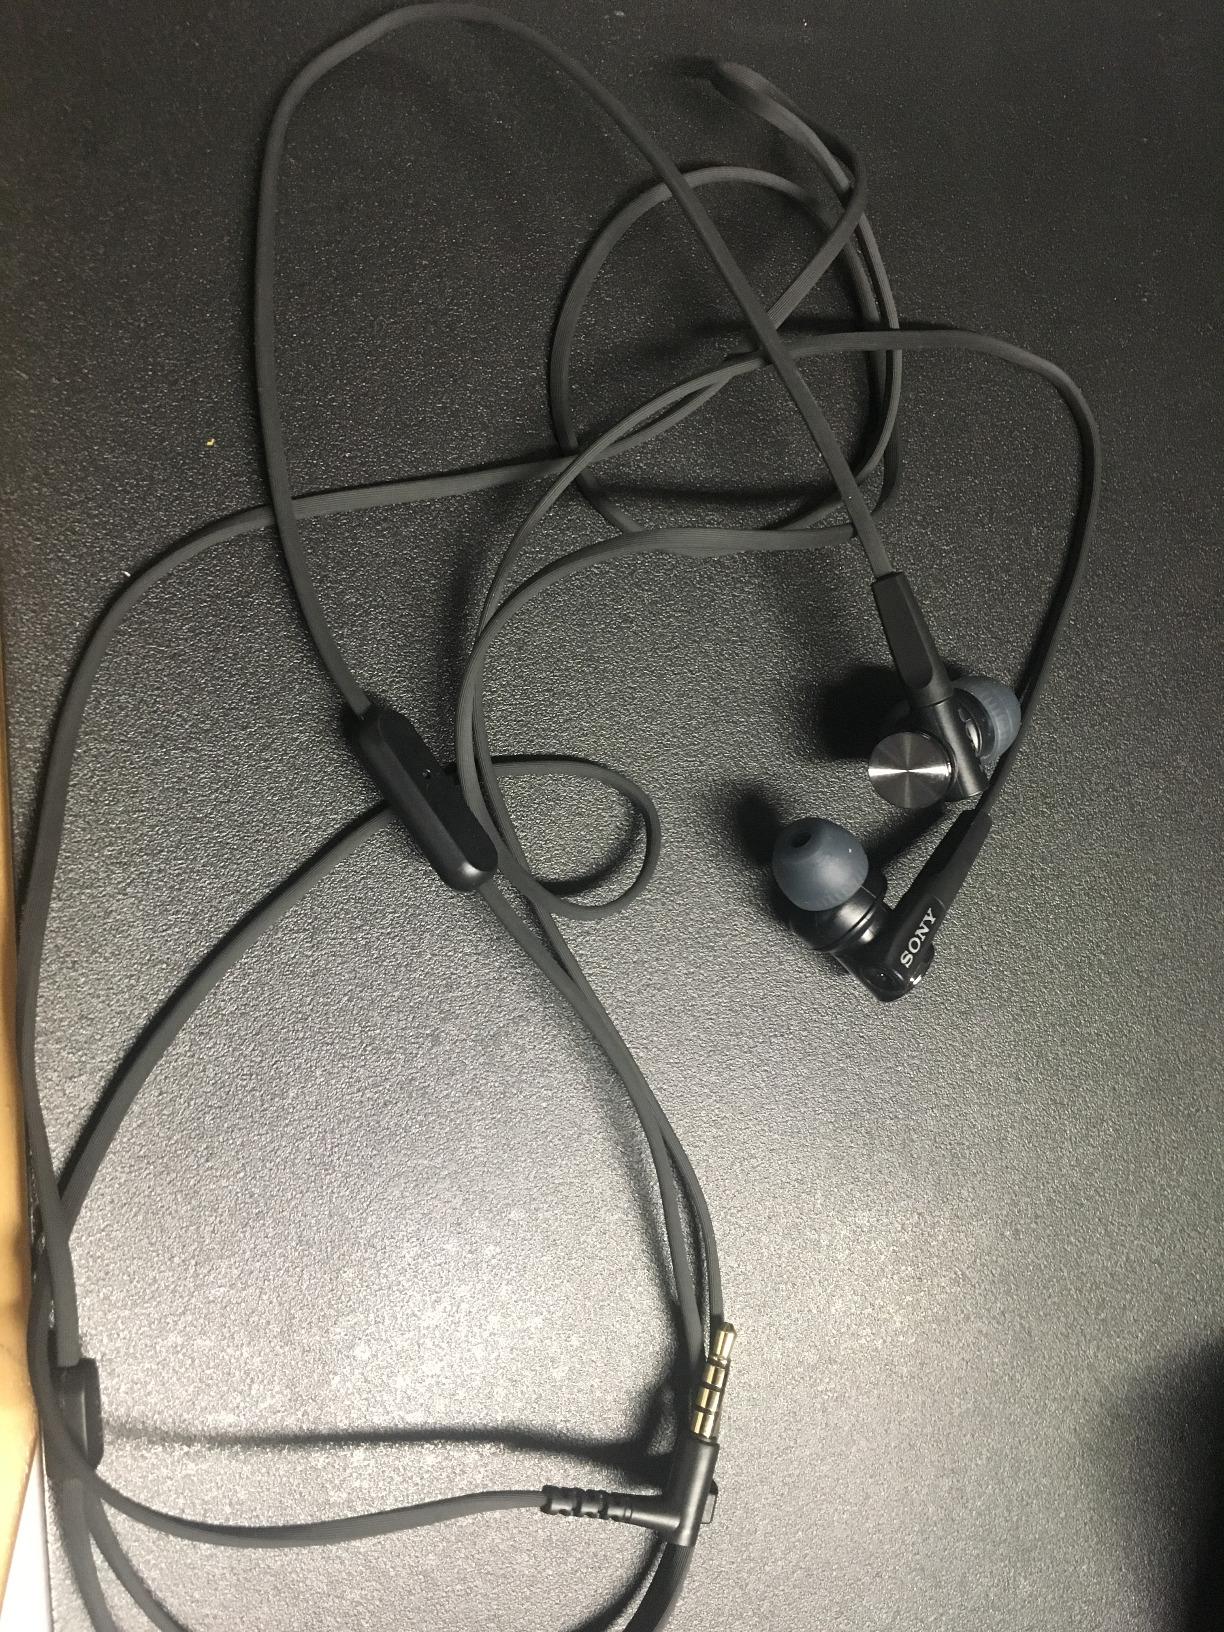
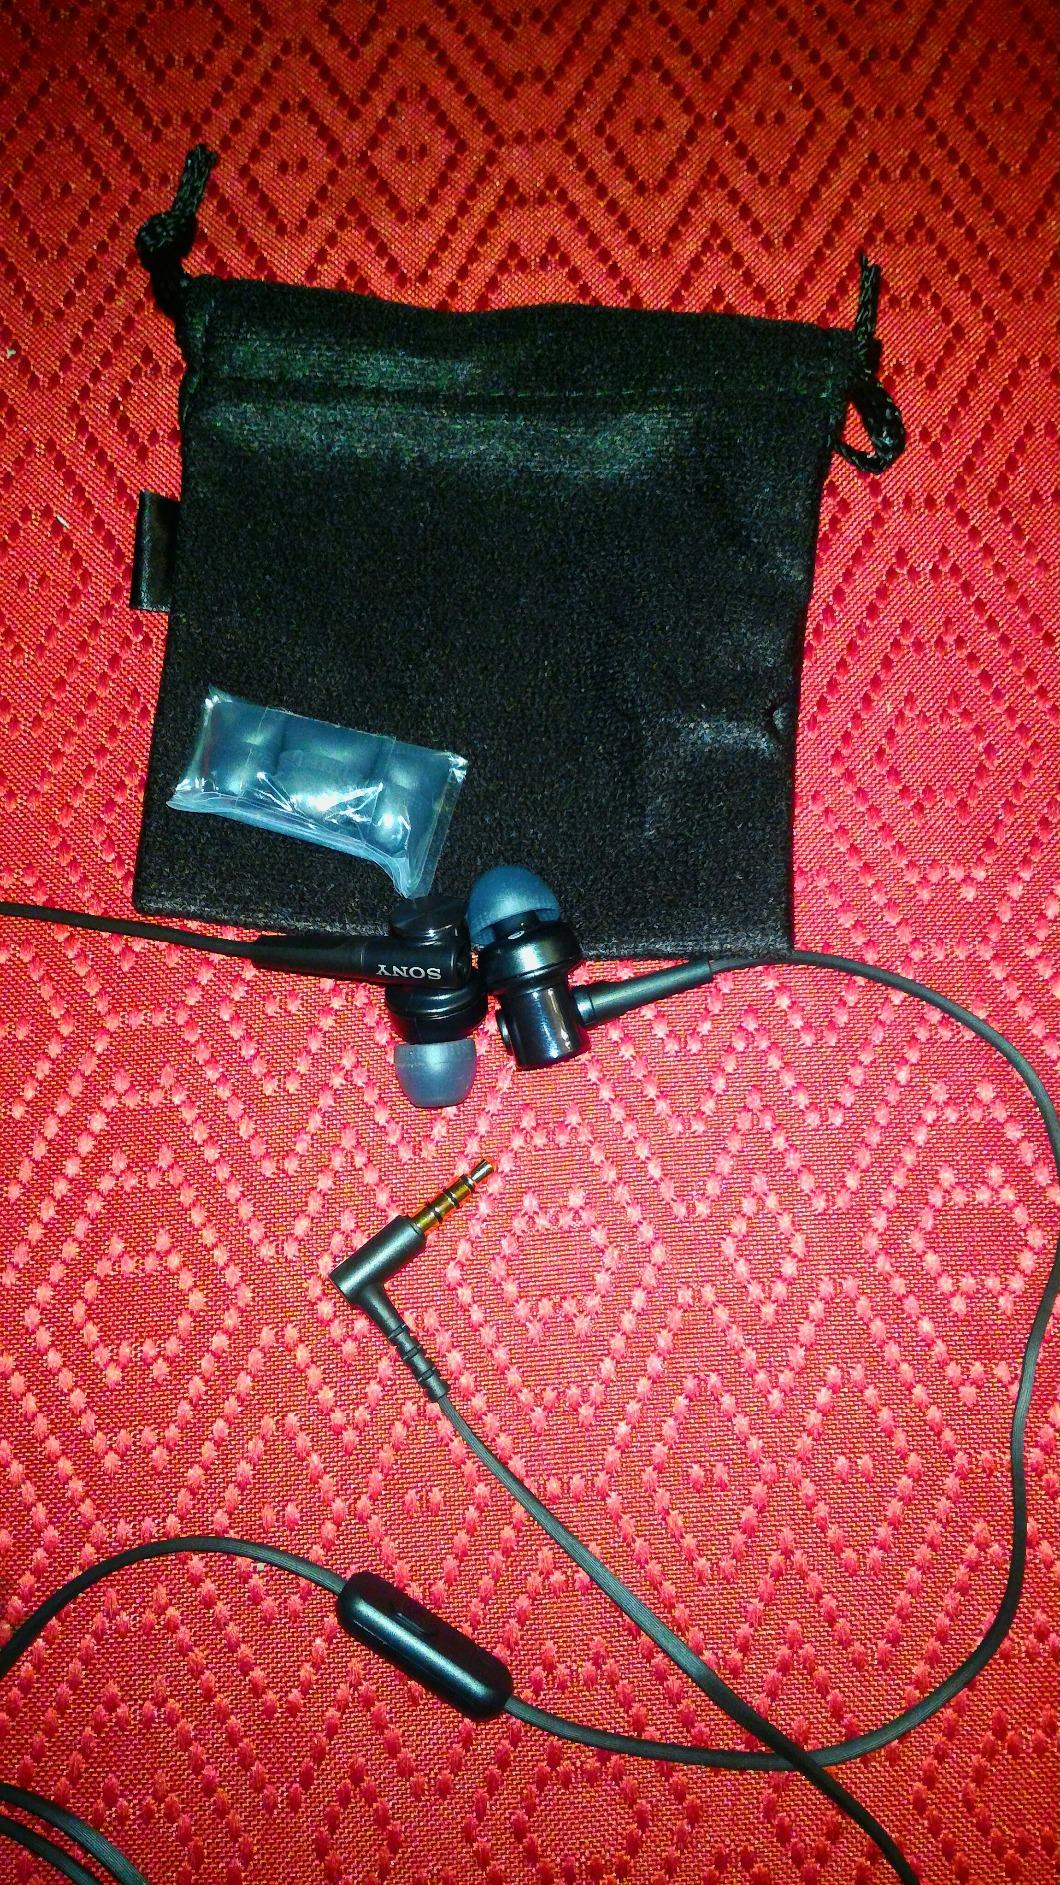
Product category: headphones
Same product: yes